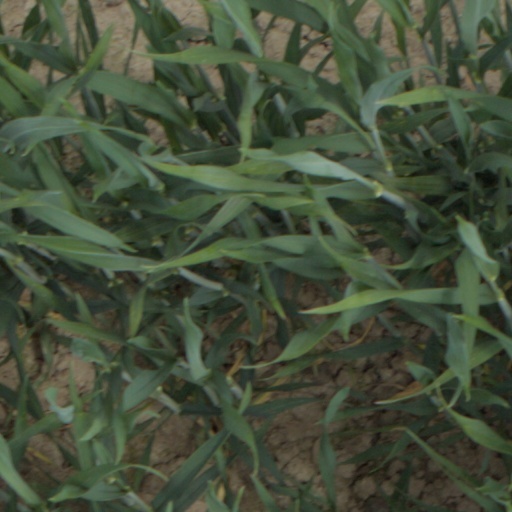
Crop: wheat